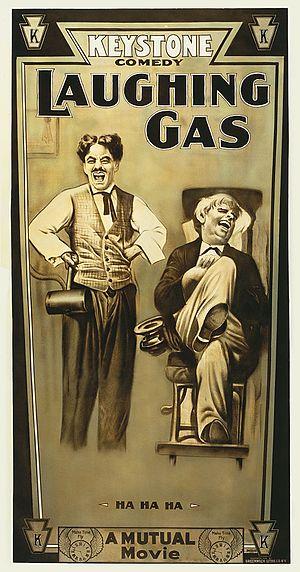
Charlot dentiste est une comédie burlesque américaine de et avec Charlie Chaplin, sortie le 9 juillet 1914.